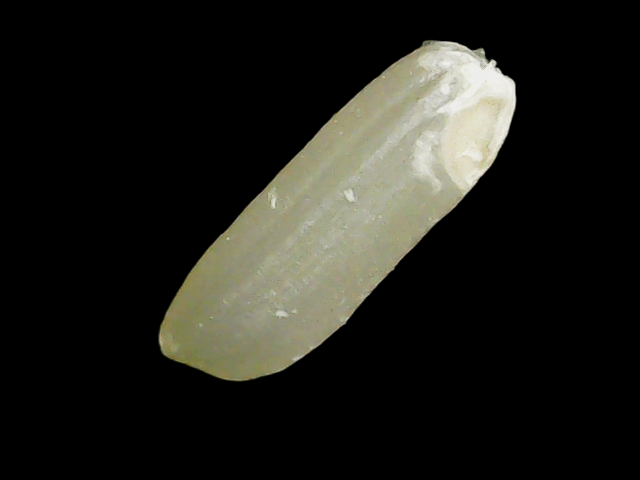
Rice variety: Binadhan26